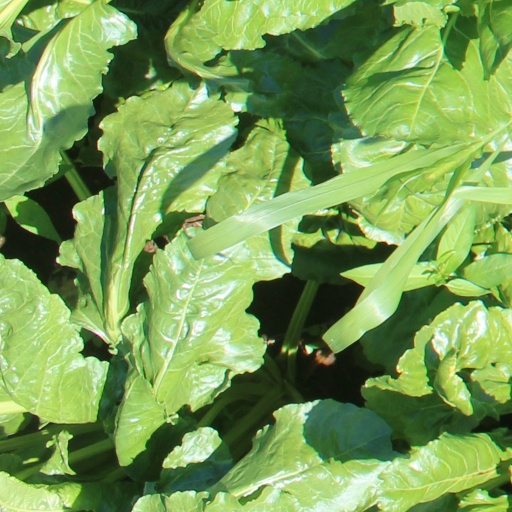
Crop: sugar beet